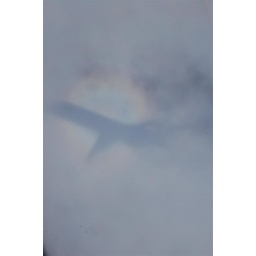
The shadow of our plane in the clouds had a rainbow halo around it.